Continental Wrestling Association

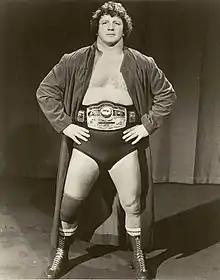
Terry Funk came to wrestle Jerry Lawler in 1981. The two faced each other twice and had two classic wrestling matches.

The first Lawler vs Funk match occurred on March 23, 1981, in the Mid-south Coliseum. This match was a No Disqualification match. Terry Funk had Jimmy Hart at ringside. The two men wrestled for about 11 minutes. Jerry Lawler won the match by count out, as Terry Funk had been incapacitated and could not return to the ring after he had his head slammed into a table by Lawler. This match is remembered as being the first time Lawler had ever dropped his strap on his wrestling singlet and not won the match immediately. Before this match, Lawler would drop his strap and immediately beat his opponent.